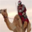
Label: camel